Semi-submersible naval vessel

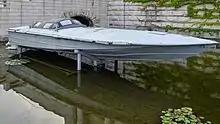
A captured North Korean SP-10 Semi-submersible

According to the "Covert Shores Naval Warfare Blog", North Korea's Korean People's Navy developed semi-submersible for infiltration of agents and use by special forces. These derived from high-speed surface craft, sometimes disguised as fishing vessels. The I-SILC model was the first semi-submersible, which could submerge to snorkel depth to power its combustion engine. Approaching its insertion point, the vessel operates as a planing power boat. This evolved into two models of "Taedong" semi-submersibles, the B and C models, which were exported to Vietnam and Iran. The "Taedong"–C is a semi-submersible variant of the IPS-16 "Peykaap" torpedo boat. North Korean semi-submersibles have been intercepted while making incursions into South Korean waters.